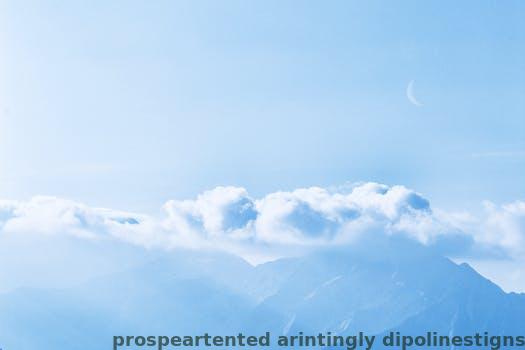
Label: Watermark